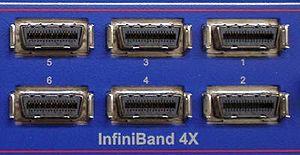
L'infiniBand est un bus d'ordinateur à haut-débit. Il est destiné aussi bien aux communications internes qu'externes.